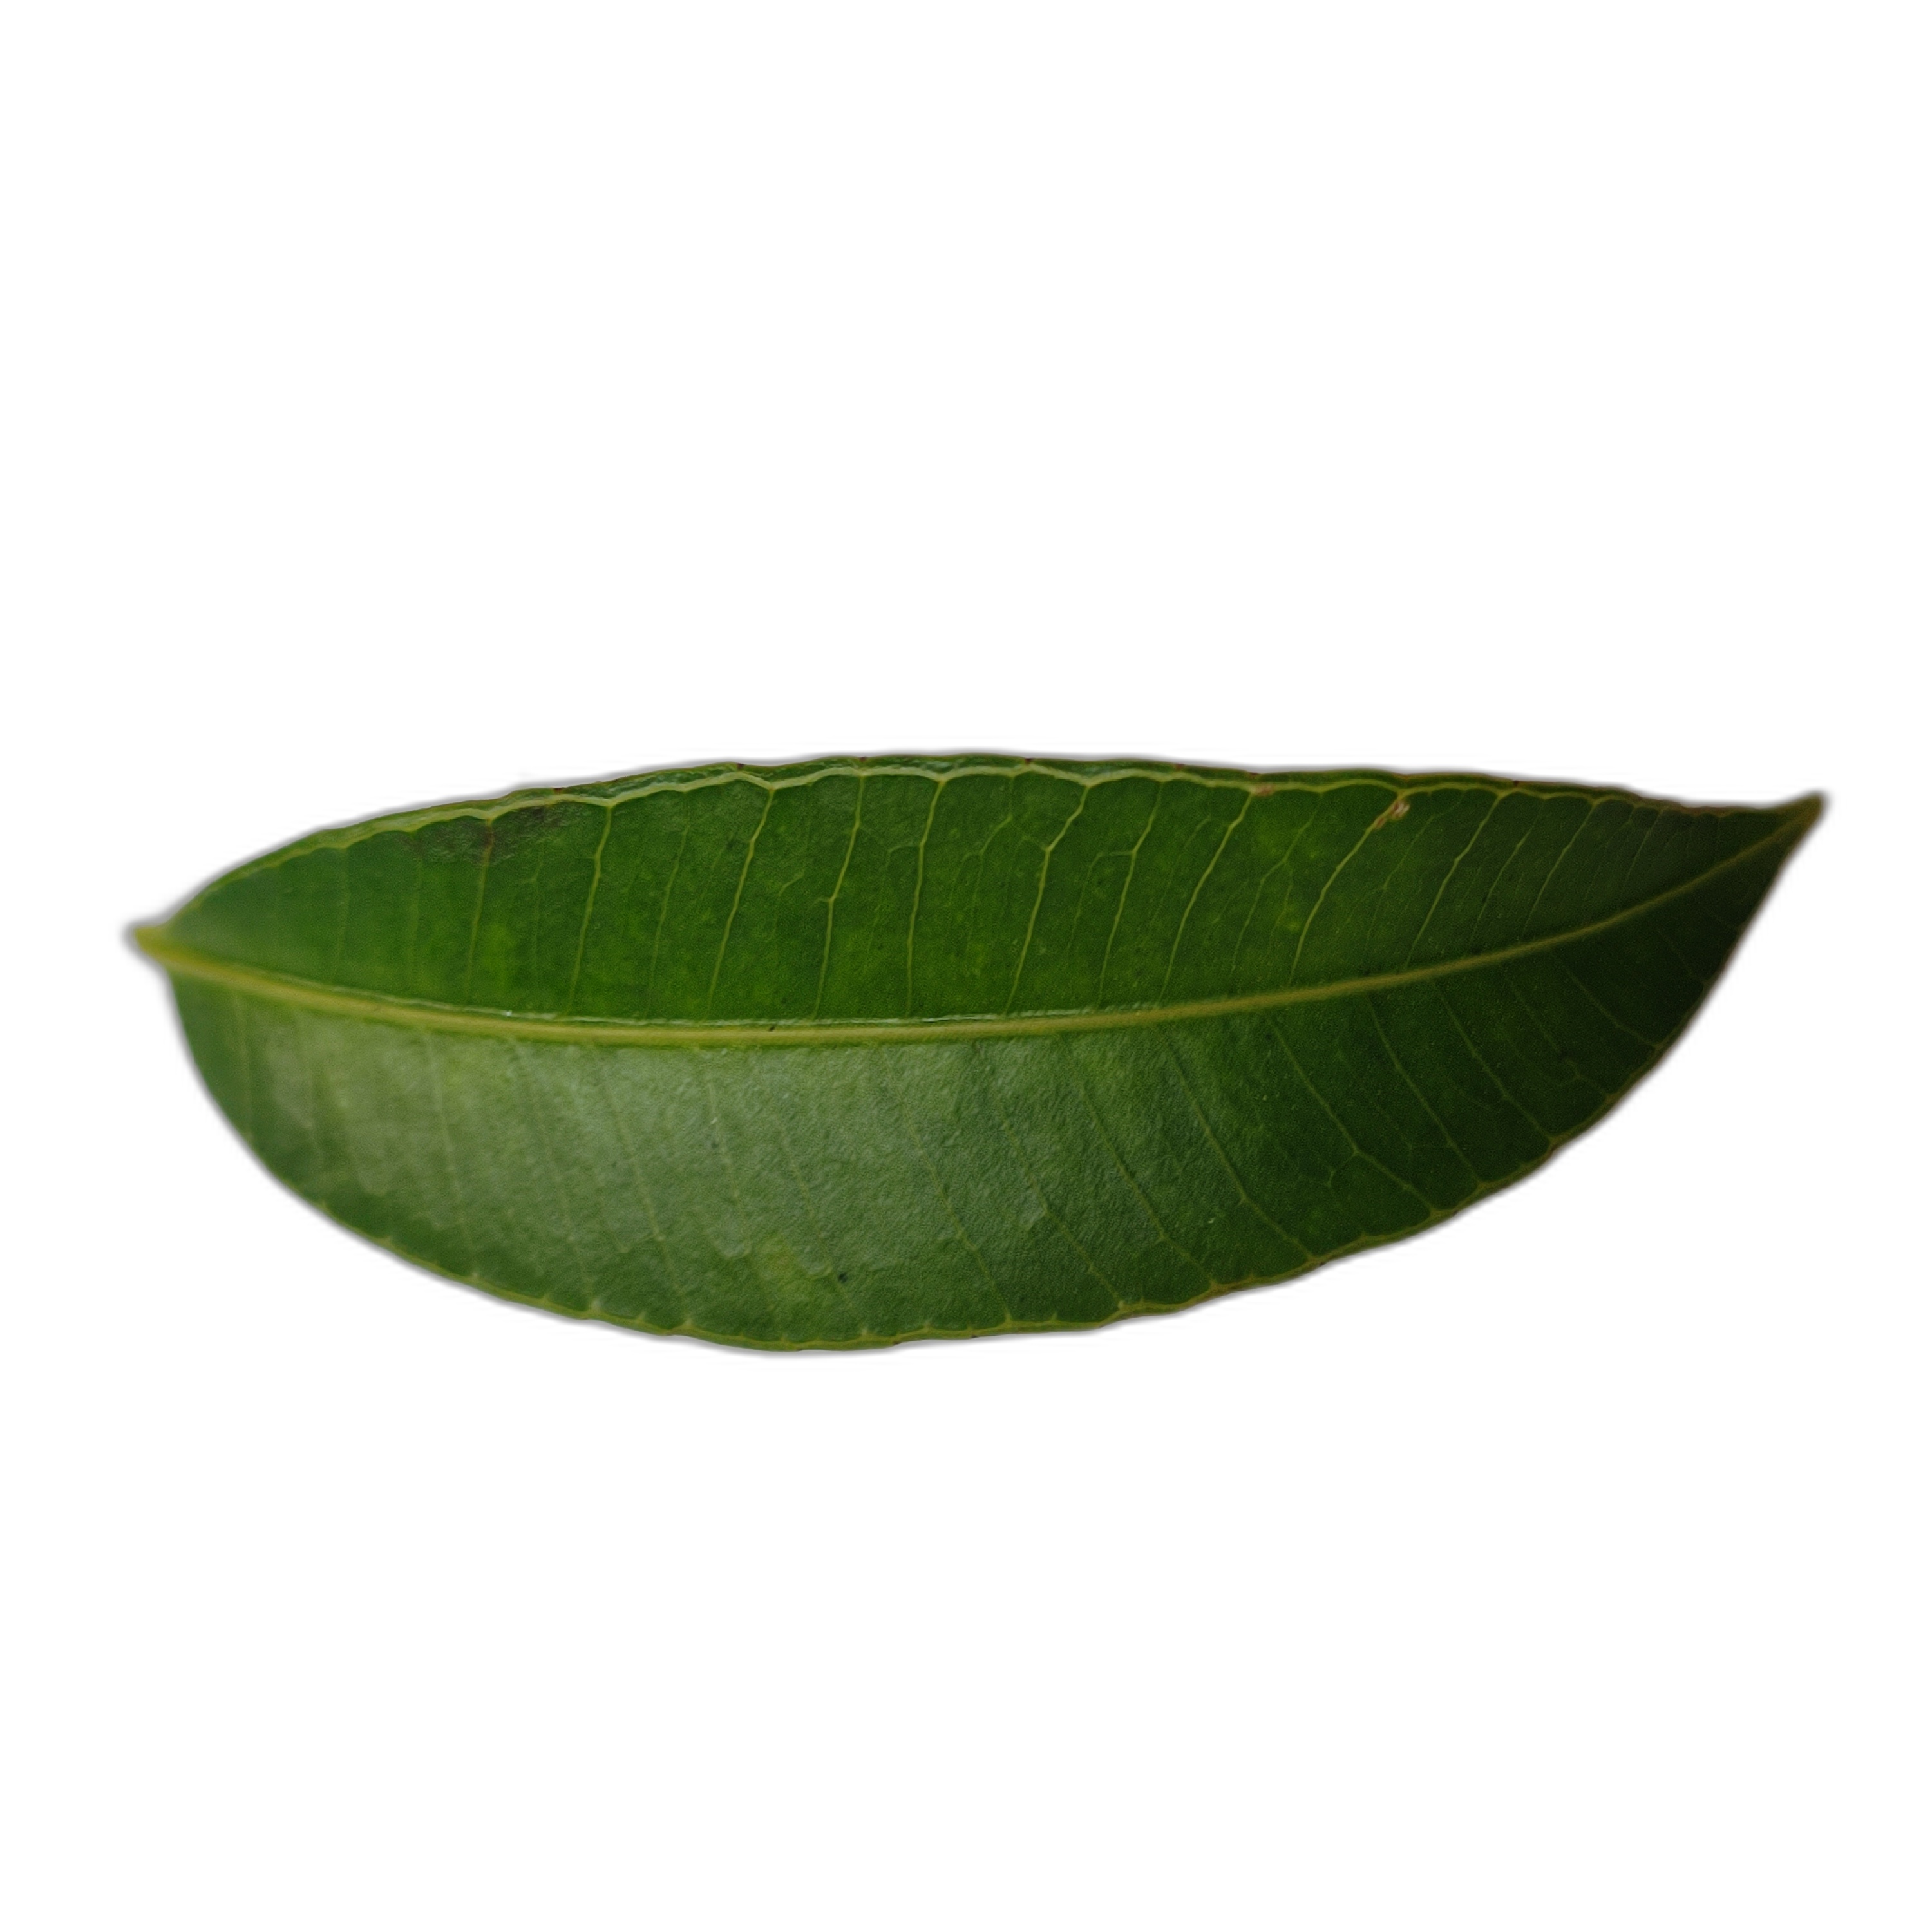
Label: healthy